Fred Savage

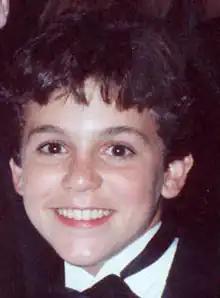
Savage in 1990

Frederick Aaron Savage (born July 9, 1976) is an American actor and director. He is best known for his role as Kevin Arnold in the American television series "The Wonder Years" (1988–1993). He has earned several awards and nominations, such as People's Choice Awards and Young Artist Awards. He is also known for playing the Grandson in "The Princess Bride", and voiced the title protagonist in "Oswald". Savage has worked as a director, and in 2005 later starred in the television sitcom "Crumbs". Savage returned to acting in the television series "The Grinder", as well as the Netflix series "Friends from College".